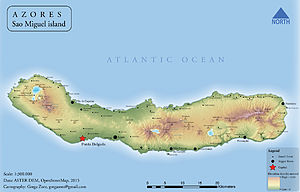
São Miguel / Geografi
Kort over São Miguel
São Miguel er den største ø i den portugisiske øgruppe Azorerne. Den har ca. 140.000 indbyggere. Øen kaldes også Ilha Verde p.g.a. sin rige flora og fauna.